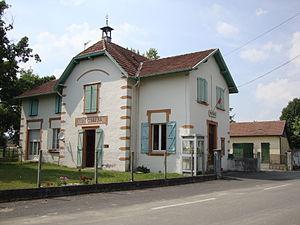
Lichos est une commune française située dans le département des Pyrénées-Atlantiques, en région Nouvelle-Aquitaine.